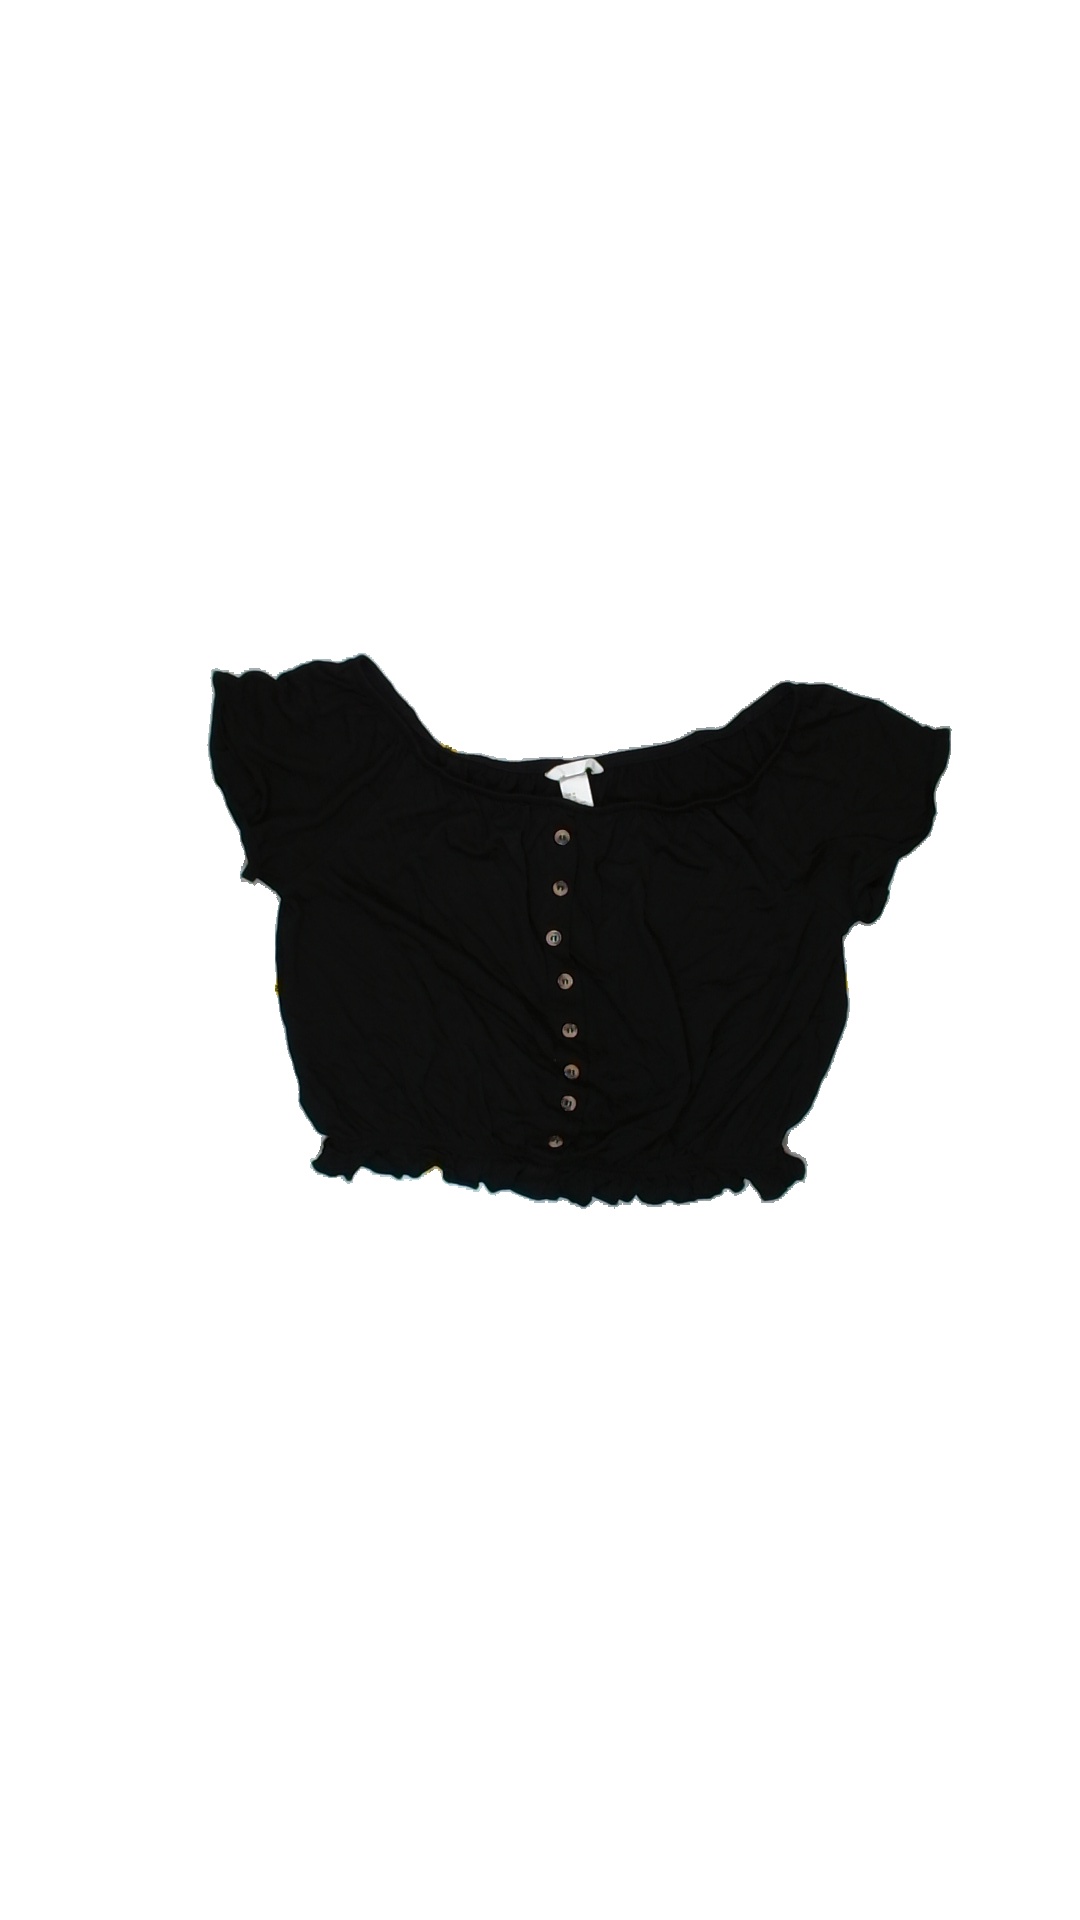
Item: Top (Ladies)
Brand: H&m
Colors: Black
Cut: Cropped, Loose
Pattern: Plain
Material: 100% viscose
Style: No trend
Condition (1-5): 5
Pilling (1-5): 5
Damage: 0
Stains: No
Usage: Reuse
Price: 50-100